WeatherGard

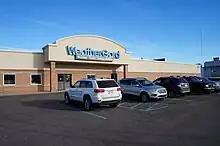
WeatherGard's former factory and headquarters in Oak Park

WeatherGard was founded as WeatherGard Window Company, Inc. by Albert BenEzra on September 13, 1988, in Detroit, Michigan. BenEzra, who had been in the door industry for over a decade, realized he could expand his business by manufacturing windows. Basing his design on British manufacturing techniques, WeatherGard became the first window manufacturer in Michigan to introduce four-point welding, and the first to offer painted exterior colors. WeatherGard later expanded its operations, moving its location to Oak Park in 1995. It was there that they introduced insulation, roofing, gutter, and siding installation services. In 2021, WeatherGard relocated to Farmington to their new 92,000 square foot facility. WeatherGard is the largest private manufacturer in Farmington, Michigan. The company primarily focuses on residential services, but has also taken part in commercial work, such as the restoration of the historic Alden Park Towers in Detroit.